Earthworks (engineering)

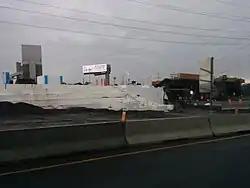
Geofoam is a new lightweight earthworks technique used to build a bridge overpass on weak soil near Montreal.

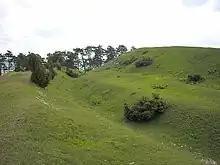
Earthworks ditch and rampart in Germany - age prehistorical prior to 300 BC

In military engineering, earthworks are, more specifically, types of fortifications constructed from soil. Although soil is not very strong, it is cheap enough that huge quantities can be used, generating formidable structures. Examples of older earthwork fortifications include moats, sod walls, motte-and-bailey castles, and hill forts. Modern examples include trenches and berms.